Answer in natural language. Is brown wooden chair with seagreen cushion (marked A) behind yellow sitting with blue legs (marked B)? Choose between the following options: no or yes
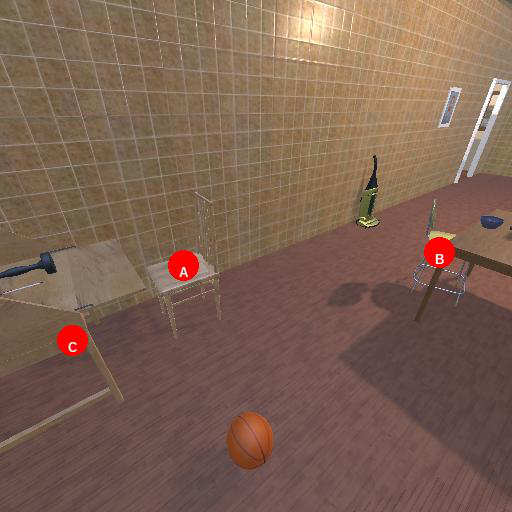
<answer>no</answer>